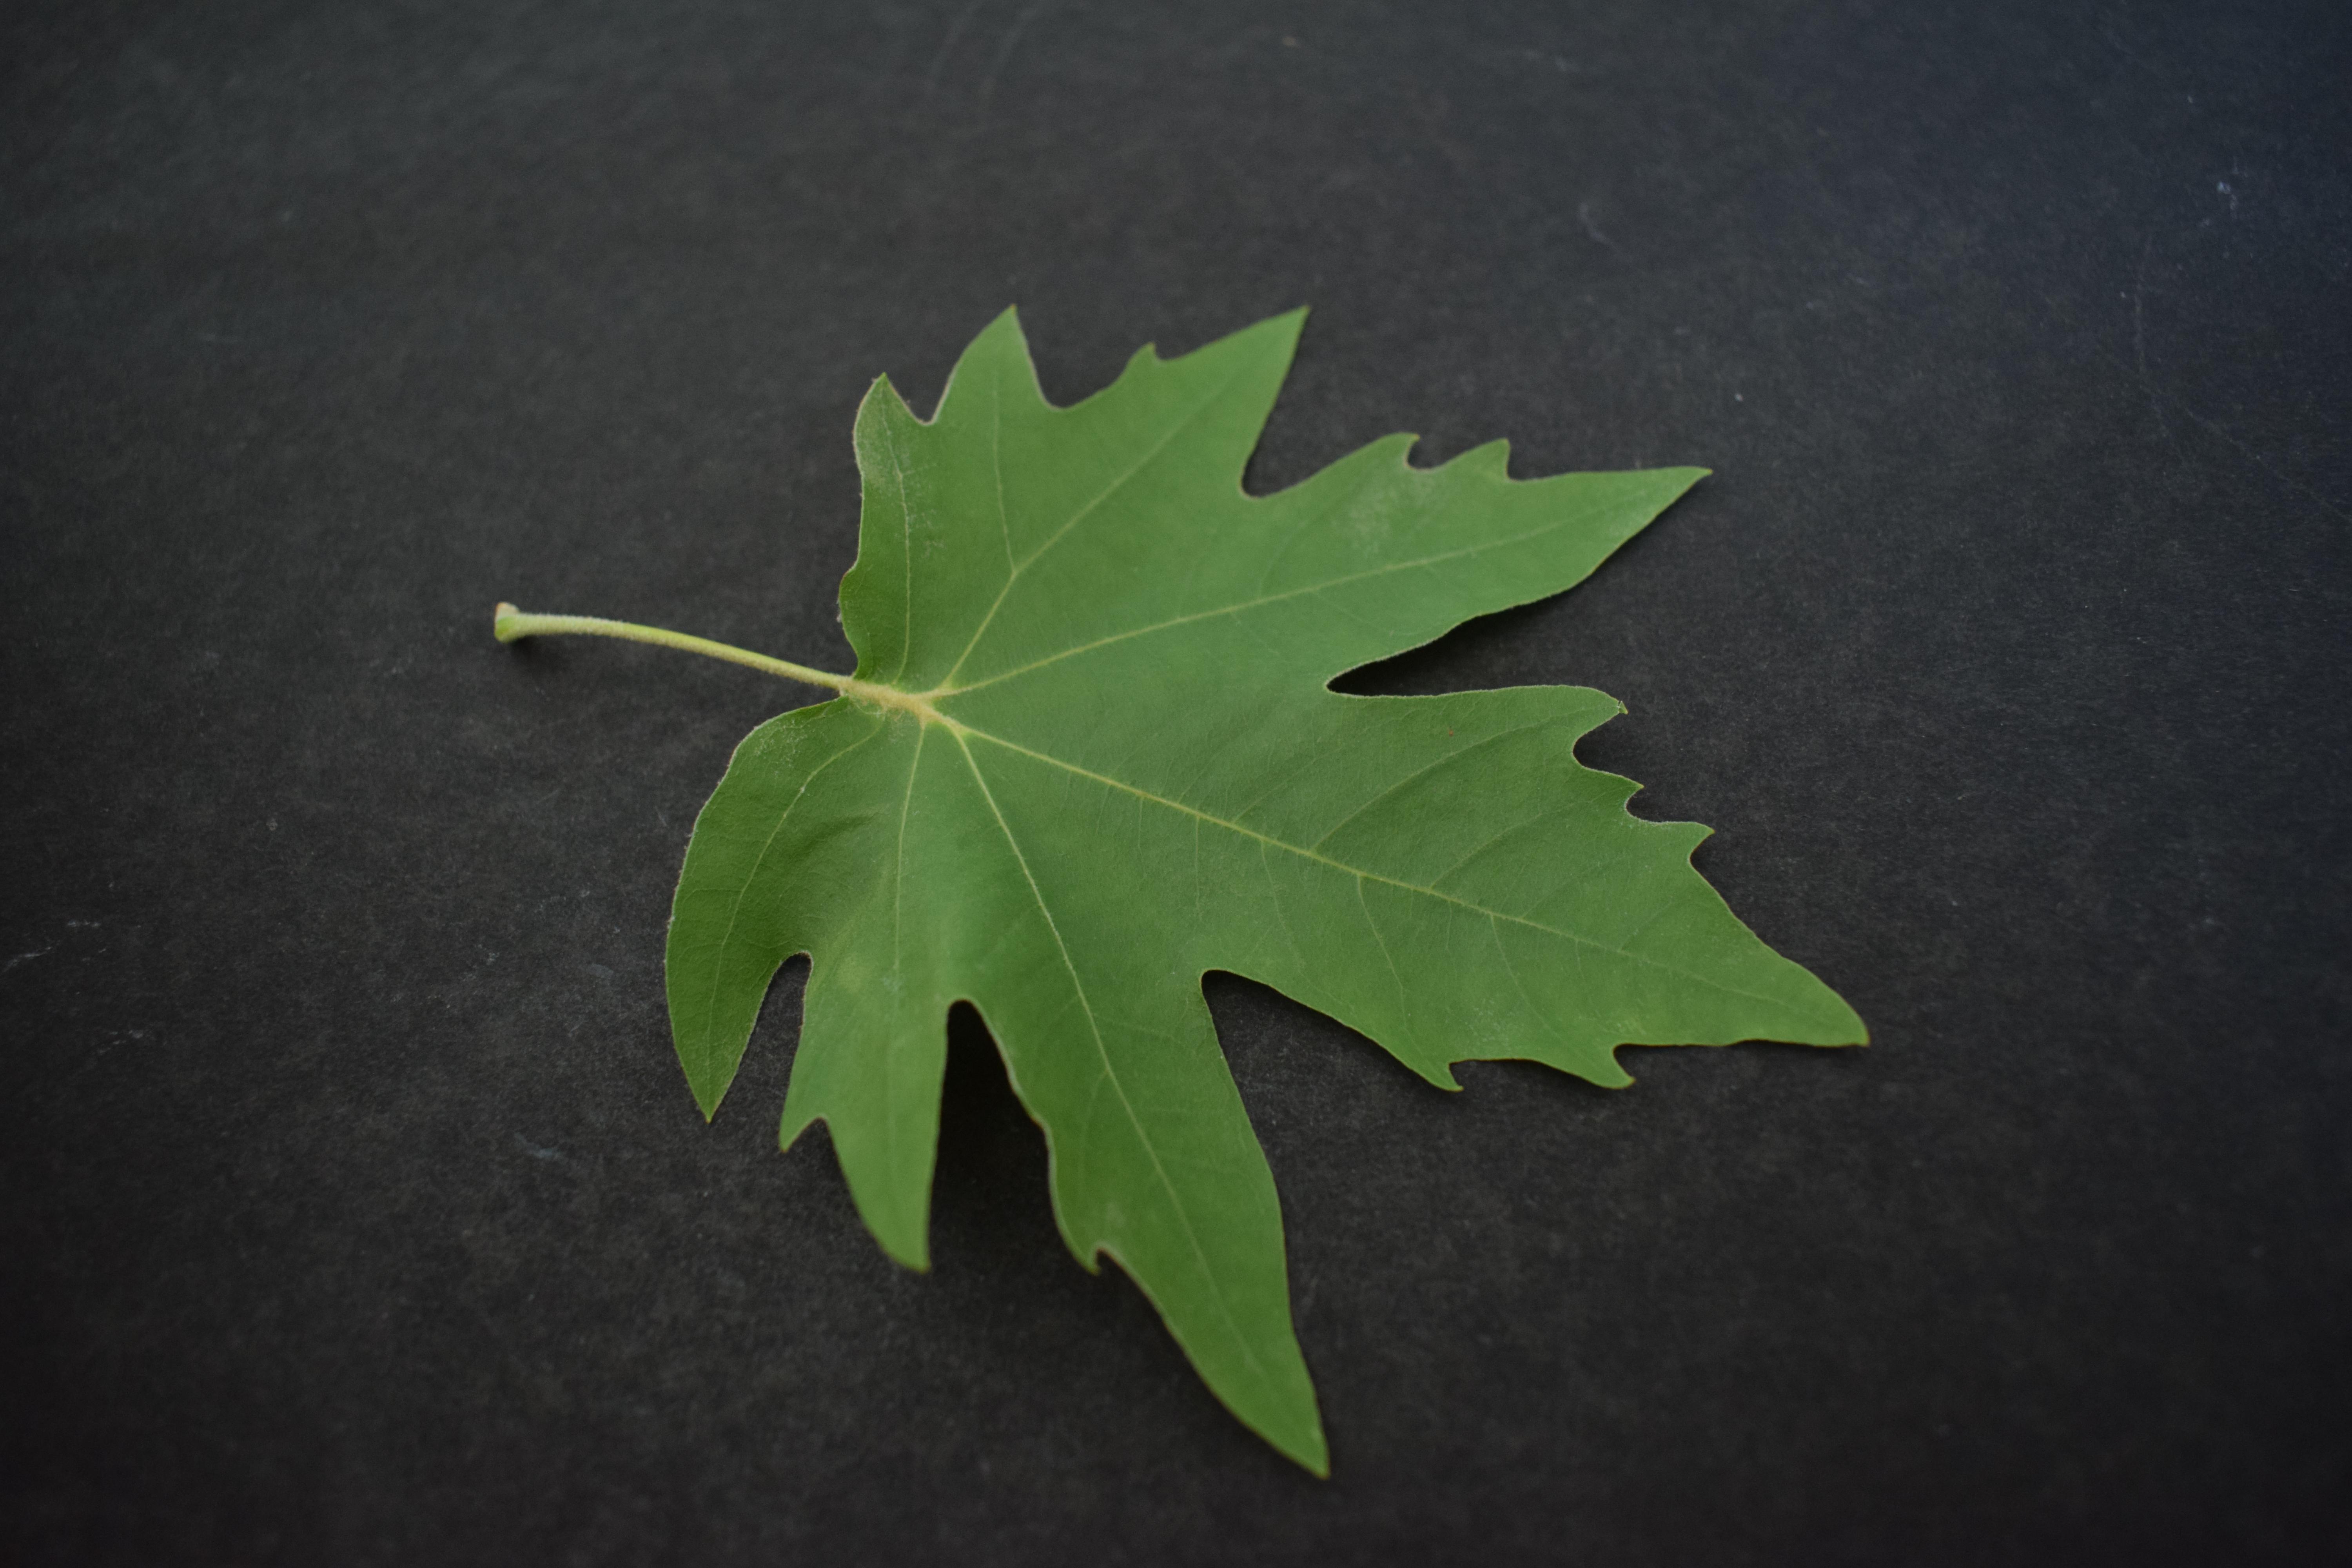
Plant species: Chinar